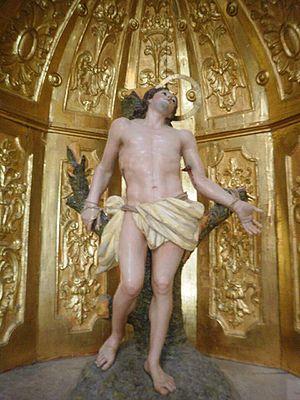
José Salvador Carmona, né à Nava del Rey et mort à Hontoba, est un sculpteur espagnol du XVIIIᵉ siècle.